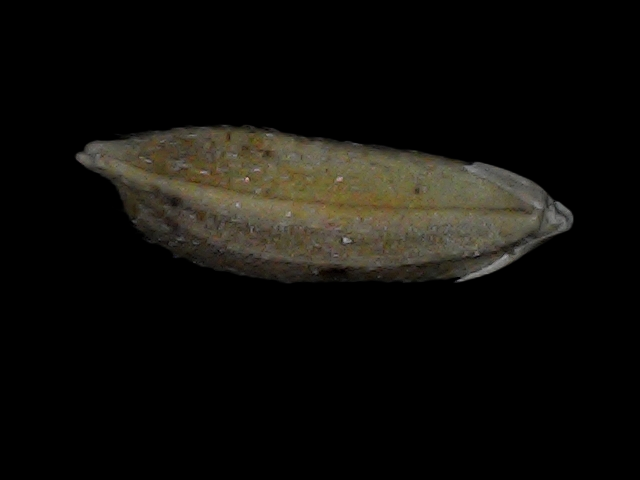
Rice variety: Bd93